Mamaroneck, New York

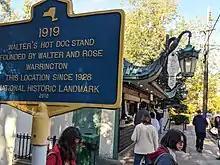
Walter's Hot Dog Pagoda. Walter's is a family business founded in 1919 by Walter Warrington in Mamaroneck, NY. The Palmer Avenue building has a pagoda-style copper roof, now oxidized to a light green, and dragon lanterns.

In 1891, residents of Larchmont Manor obtained a charter from the Legislature under which they incorporated their section of town into a village. Four years later, residents of the most developed and populated sections of the towns of Mamaroneck and Rye voted to incorporate as the Village of Mamaroneck.